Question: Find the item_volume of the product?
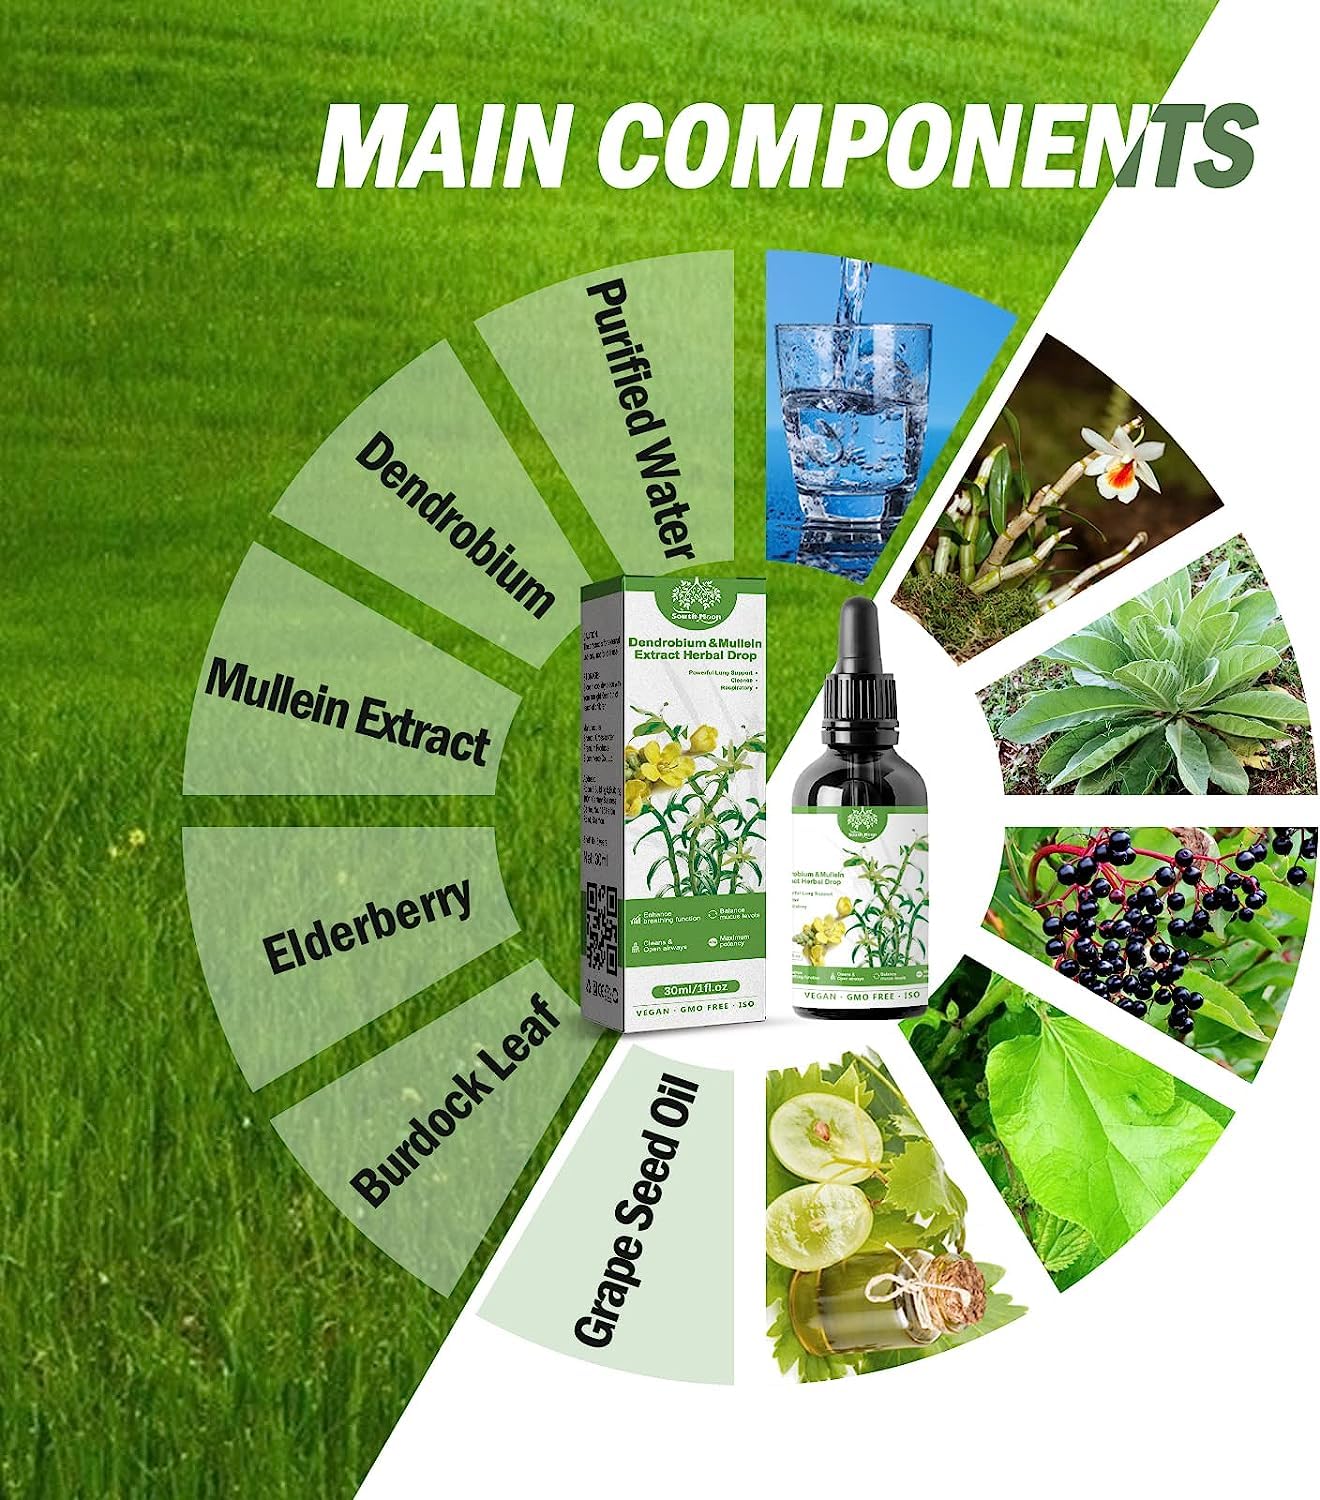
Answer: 30.0 millilitre